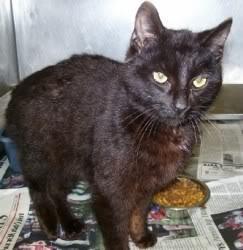
Bombay